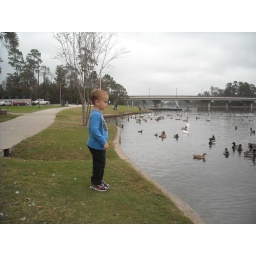
Matt and the ducks at the lake in The Woodlands